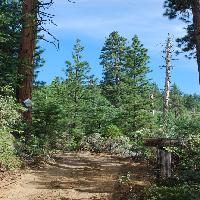
Weather: sun or clear